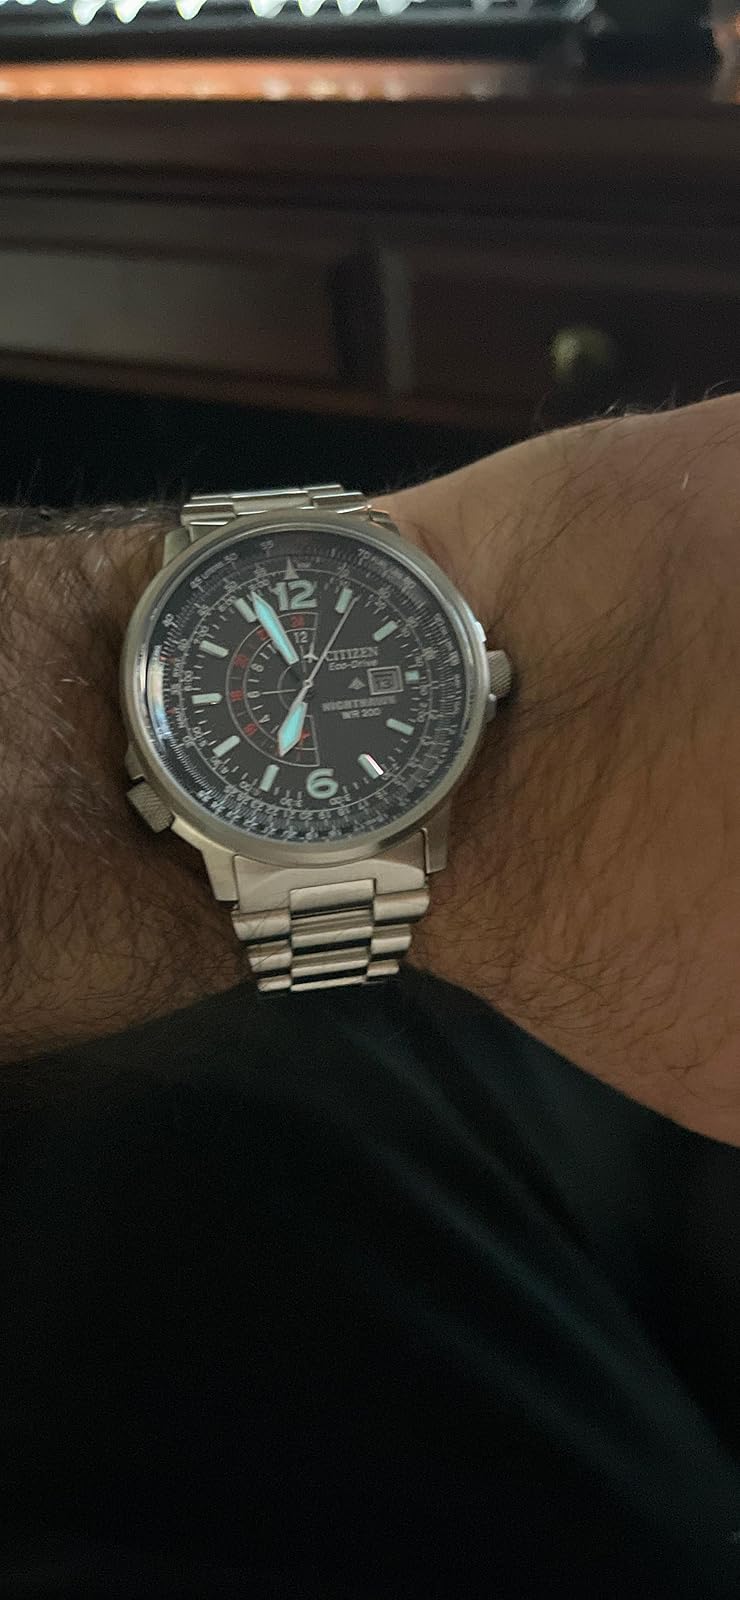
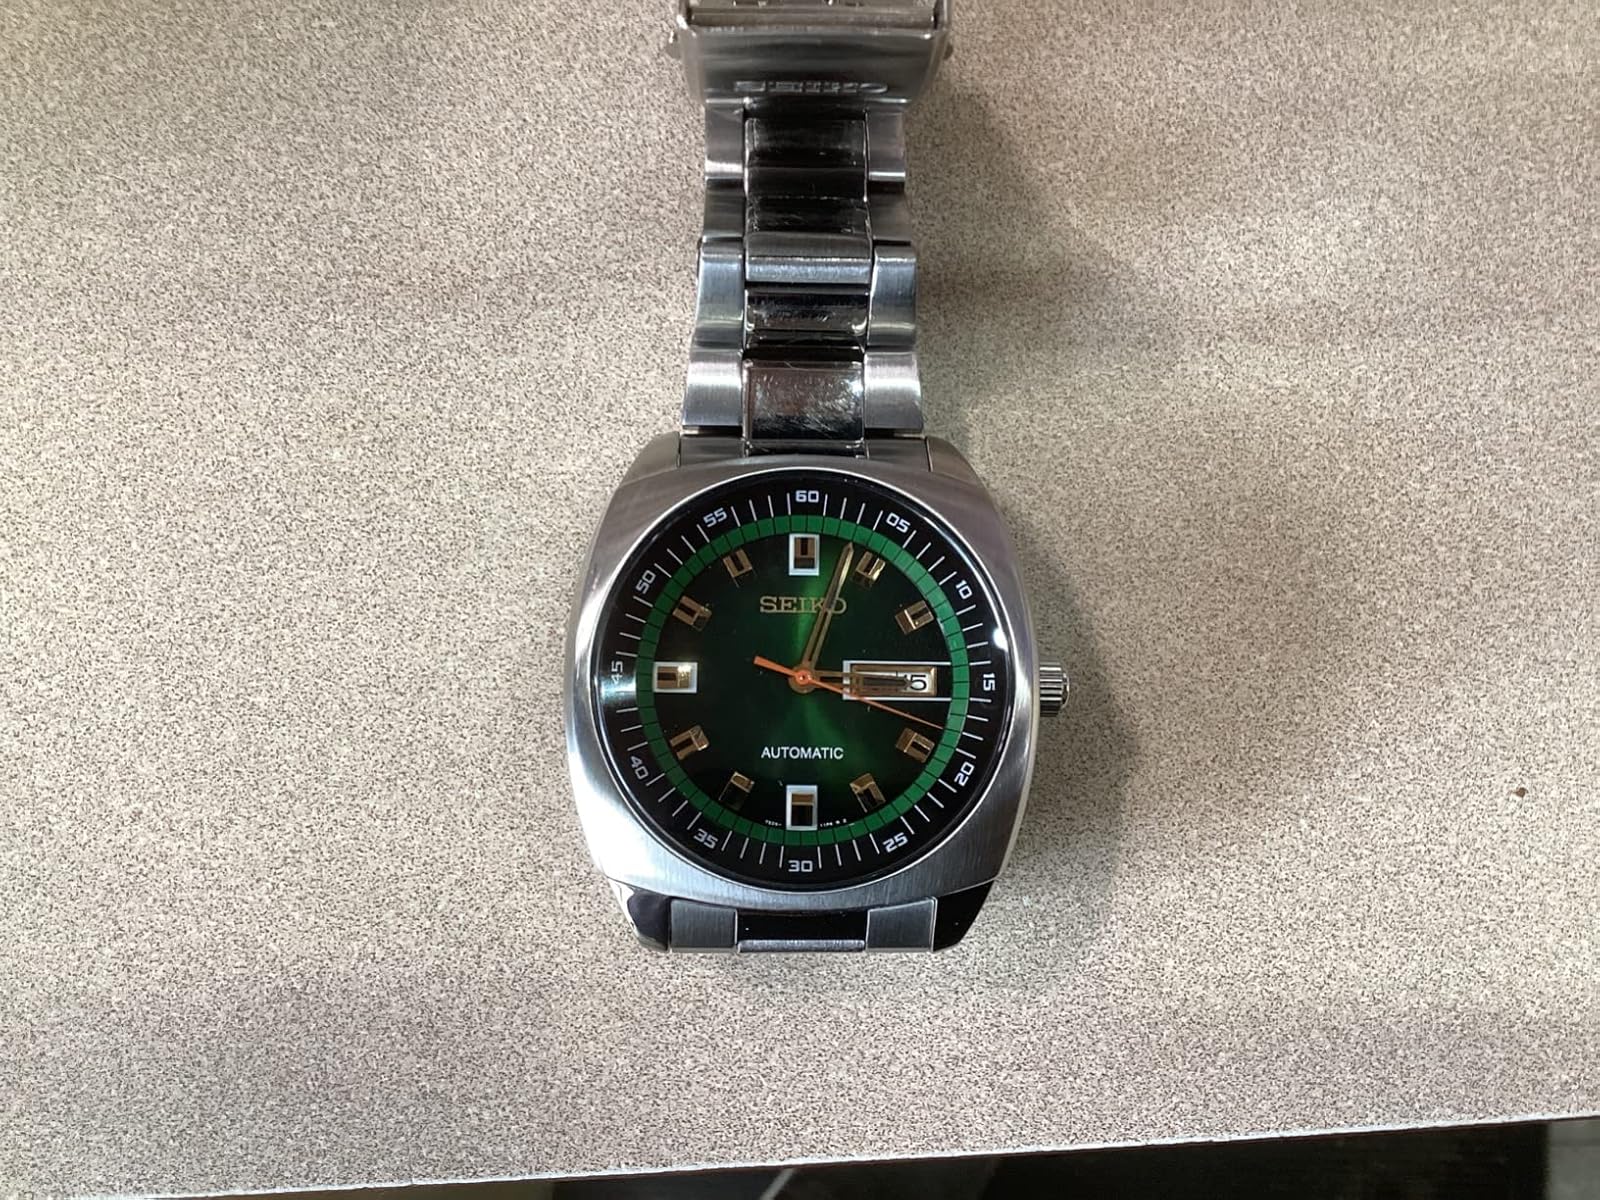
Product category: accessories_watch
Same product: no